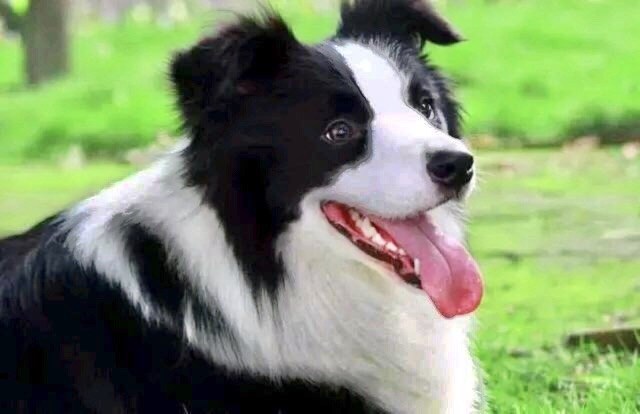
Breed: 2594-n000109-Border_collie